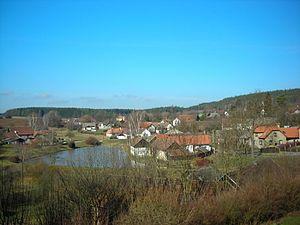
Blažejovice est une commune du district de Benešov, dans la région de Bohême-Centrale, en Tchéquie. Sa population s'élevait à 111 habitants en 2020.